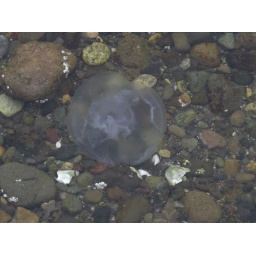
Jelly fish on the beach in Scenic Beach State Park, WA. Near Tacoma and Seattle.